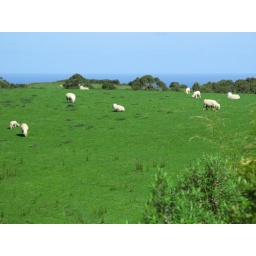
Sheep in a pasture along the Great Ocean Road, southwest of Melbourne, Australia, along the coast of Bass Strait and the Southern Ocean